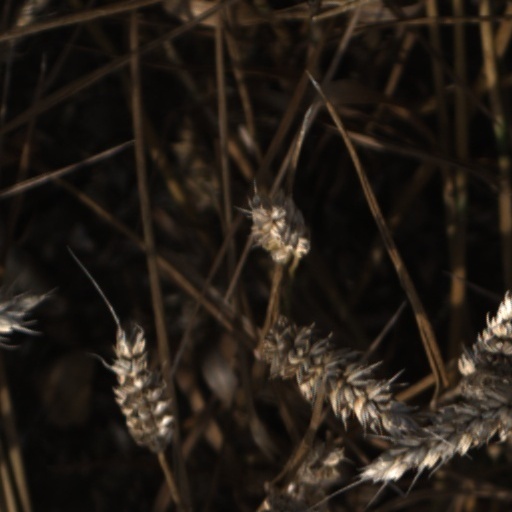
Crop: wheat